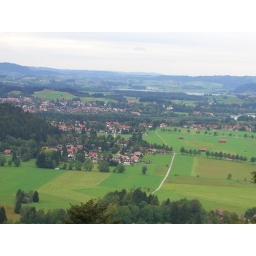
the field near to the castle